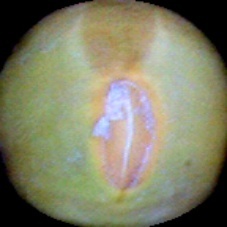
Label: Immature